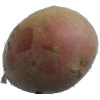
Label: red_potato